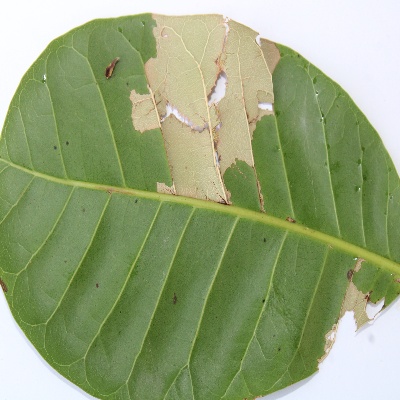
Crop: Cashew
Condition: anthracnose